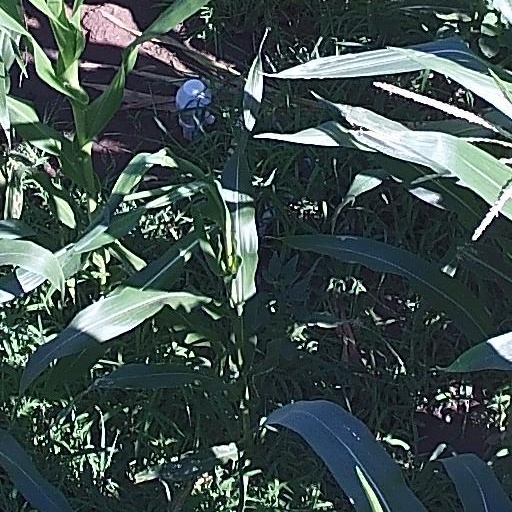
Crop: maize; corn